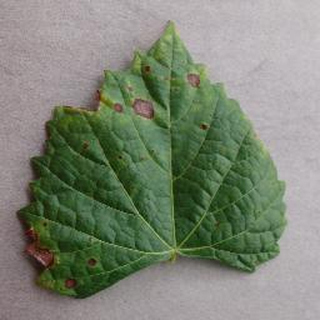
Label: grape_black_rot